Great Livermere

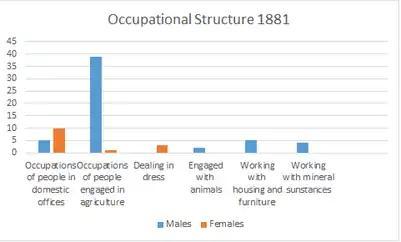

Religion within Great Livermere is predominantly Christian according to the office for National statistics. There are 135 Christians, 70 of whom have no religion, while the remaining population are unaccounted for. According to other figures from Neighborhood statistics, within Great Livermere, marital and civil partnership status demonstrates 49 people are single, 95 are married, 6 are separated, 23 are widowed, and 17 are divorced. Regarding health care within Great Livermere, 45.6% have very good health, 28.3% have good health, 19.9% have fair health, 4.4% bad health, leaving only 1.8% with terrible health. This demonstrates that most of the population has excellent health compared to a small fraction with terrible health, conveying a sense of a good health care sector.